Shymkent Children's Railway

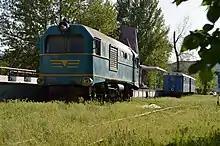
TU2 diesel locomotive -112 and two PW51 carriages, 2017

One TU2 diesel locomotive stems from the Alma-Ata Children's Railway, the other from the mine and smelter Atschpolimetall (Ачполиметалл) in Kentau. Two PW51 carriages of the Demichovsk factory are used for passenger transport. Some of the older Pafawag carriages are mothballed in "Sportiwnaja" railway station, some of them are used occasionally as back-up. The TU2-269 locomotive was decommissioned for spares. Even so, there is a significant lack of spare parts. In summer 2003 the railway had to be closed temporarily twice due to maintenance issues of the locomotive. 2010 it was in use, and even longer than in previous years, because it started operating in April.